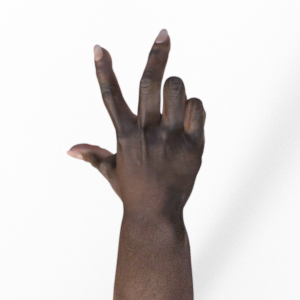
Label: scissors